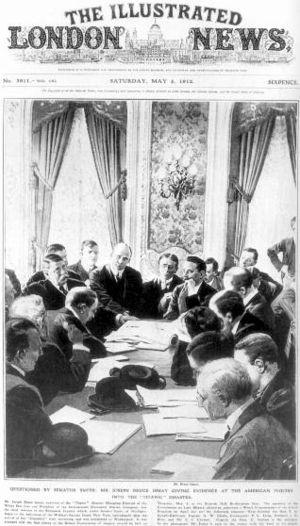
Interrogatoire de Bruce Ismay à New York
Le naufrage du Titanic a mis fin à la traversée inaugurale du RMS Titanic, un paquebot qui devait relier Southampton à New York. Il se déroule dans la nuit du 14 au 15 avril 1912 dans l'océan Atlantique Nord au large de Terre-Neuve. Le navire heurte un iceberg sur tribord le dimanche 14 avril 1912 à 23 h 40 et coule en moins de trois heures, à 2 h 20. Entre 1 490 et 1 520 personnes périssent, ce qui fait de ce naufrage l'une des plus grandes catastrophes maritimes en temps de paix et la plus meurtrière pour l'époque. De nombreuses personnalités périssent durant le naufrage, parmi lesquelles les milliardaires Benjamin Guggenheim et John Jacob Astor.
Joseph Bruce Ismay, né le 12 décembre 1862 et mort le 15 octobre 1937, est un homme d'affaires britannique, président pendant plusieurs années de l'International Mercantile Marine Co., un trust regroupant plusieurs compagnies maritimes financé par John Pierpont Morgan. Il est également président de l'Oceanic Steam Navigation Company héritée de son père, Thomas Henry Ismay.
William Alden Smith est un homme politique américain qui a été député de la Chambre des représentants des États-Unis puis sénateur du Michigan entre 1907 et 1909. Membre du Parti républicain, il est aujourd'hui connu pour avoir été à la tête de la commission américaine sur le naufrage du Titanic en avril 1912. Son action a été critiquée au Royaume-Uni, certains l'accusant d'incompétence et de vouloir faire le procès des trusts, et en particulier de l’International Mercantile Marine Company de John Pierpont Morgan.
À la suite du naufrage du Titanic le 15 avril 1912, deux commissions d'enquête sont organisées pour tenter de déterminer les causes de ce drame qui avait entraîné la mort de 1 500 personnes, afin d'éviter qu'un tel événement se reproduise. La première commission, menée par le Sénat des États-Unis sous la houlette de William Alden Smith, se déroule du 19 avril au 25 mai 1912. La seconde, menée pour le Tribunal des naufrages britannique par Lord Mersey, s'étend pour sa part du 2 mai au 3 juillet de la même année. Nombre de personnes sont interrogées : passagers et membres d'équipage survivants, capitaines de navires voisins des lieux du drame, officiels de la compagnie et marins expérimentés.